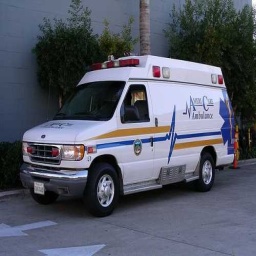
Label: ambulance